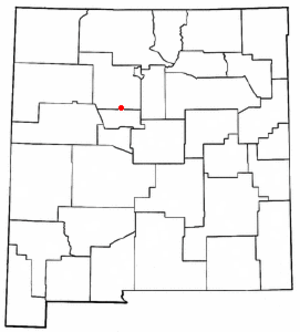
La ville de Rio Rancho est située dans le Nouveau-Mexique, aux États-Unis, dans l’agglomération d’Albuquerque. C’est la plus grande ville du comté de Sandoval. En 2006, sa population s’élevait à 71 607 habitants.